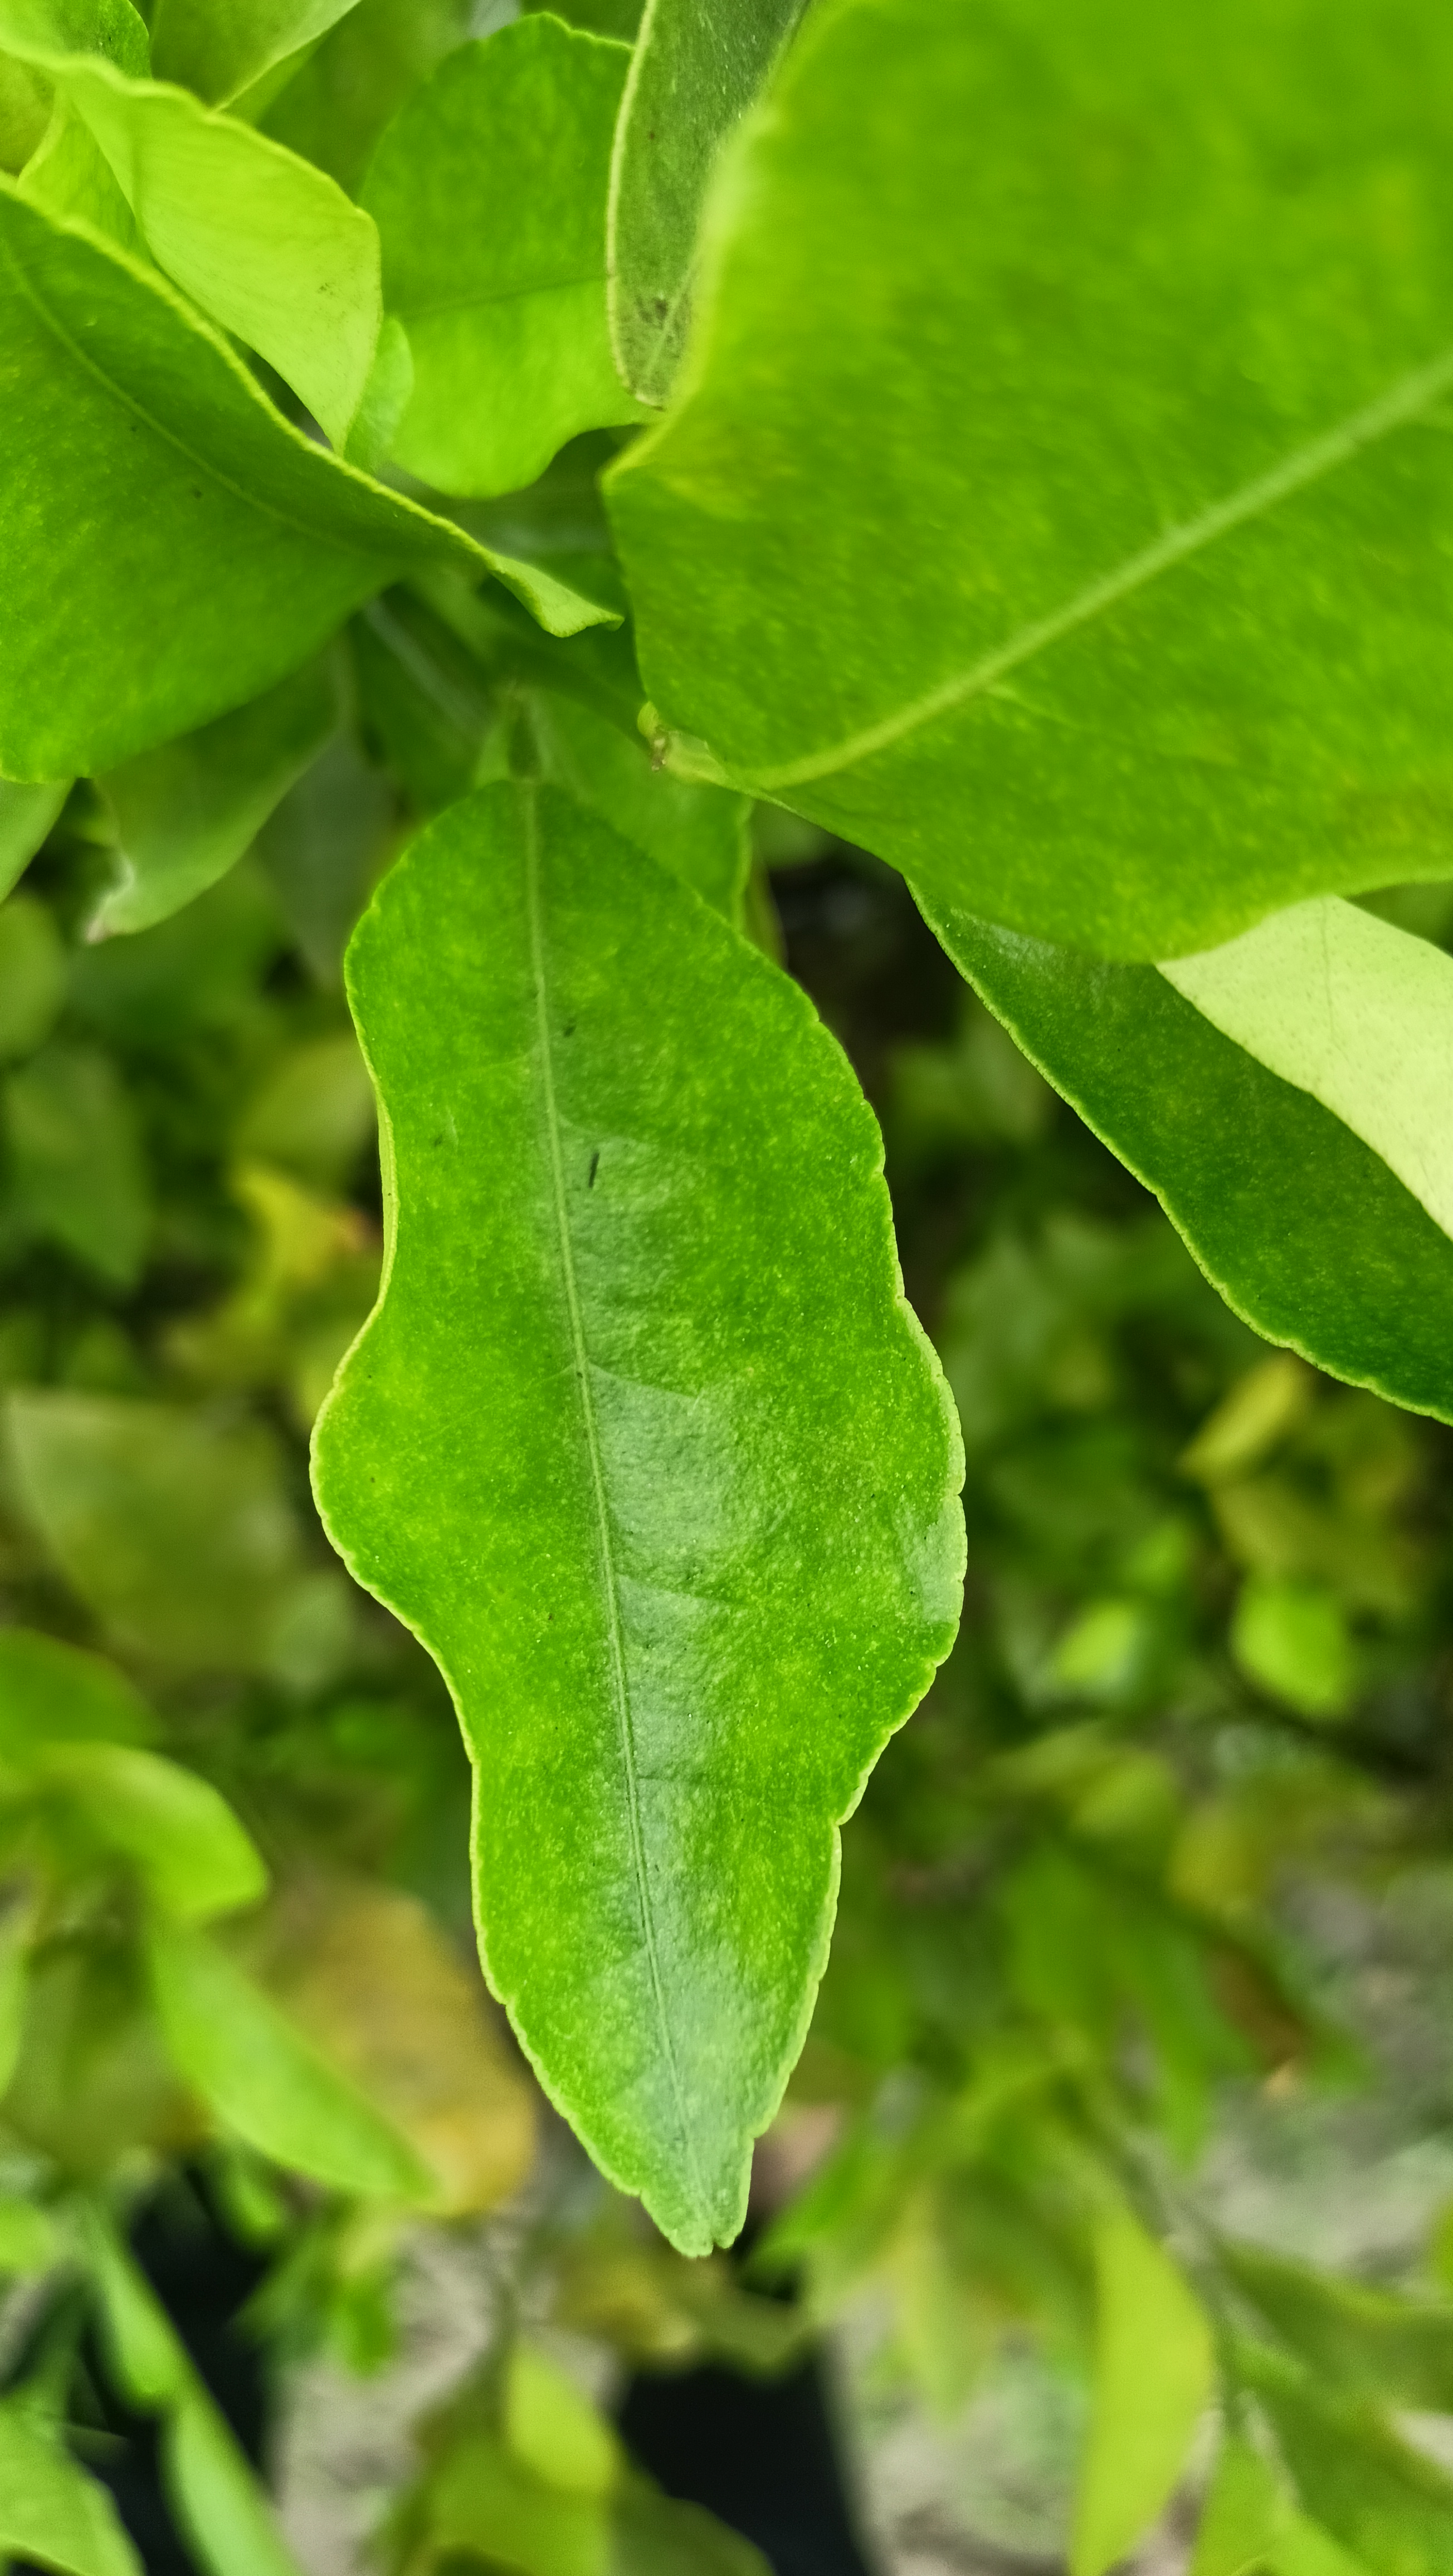
Mandarin leaf variety: Darjeling